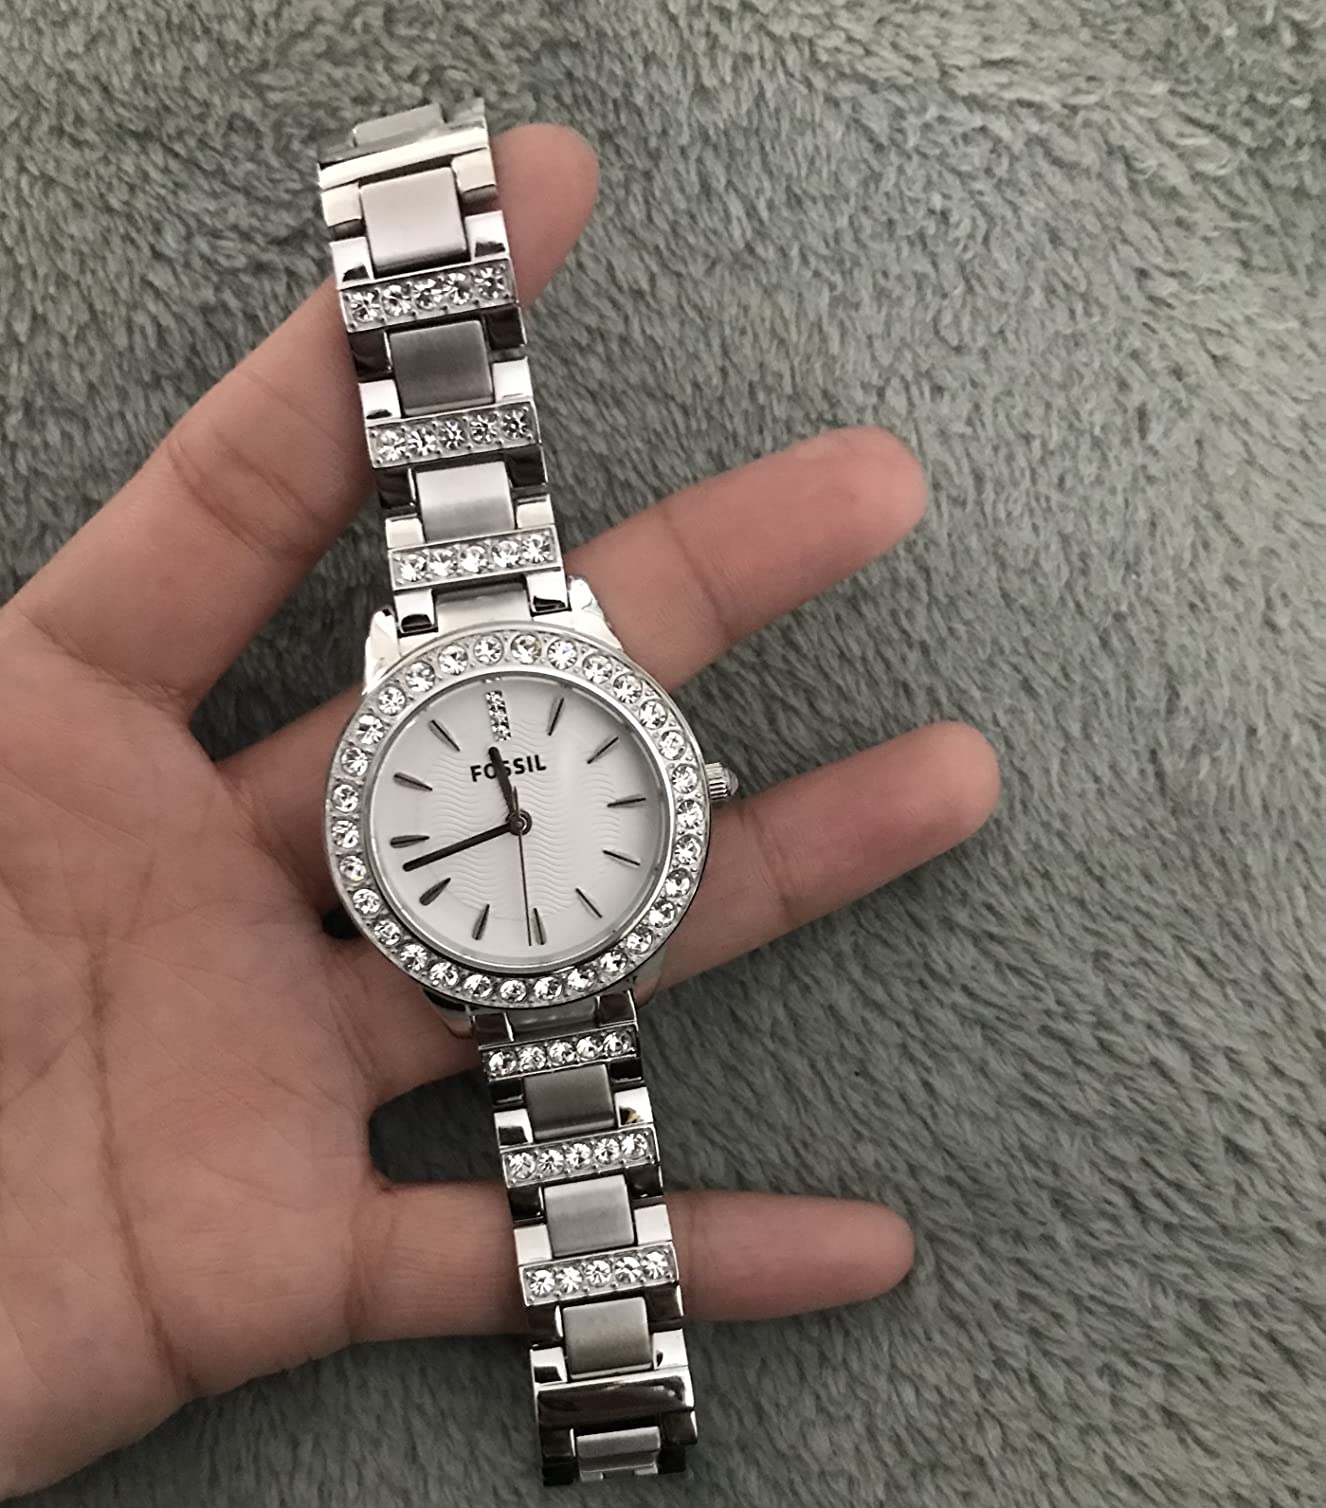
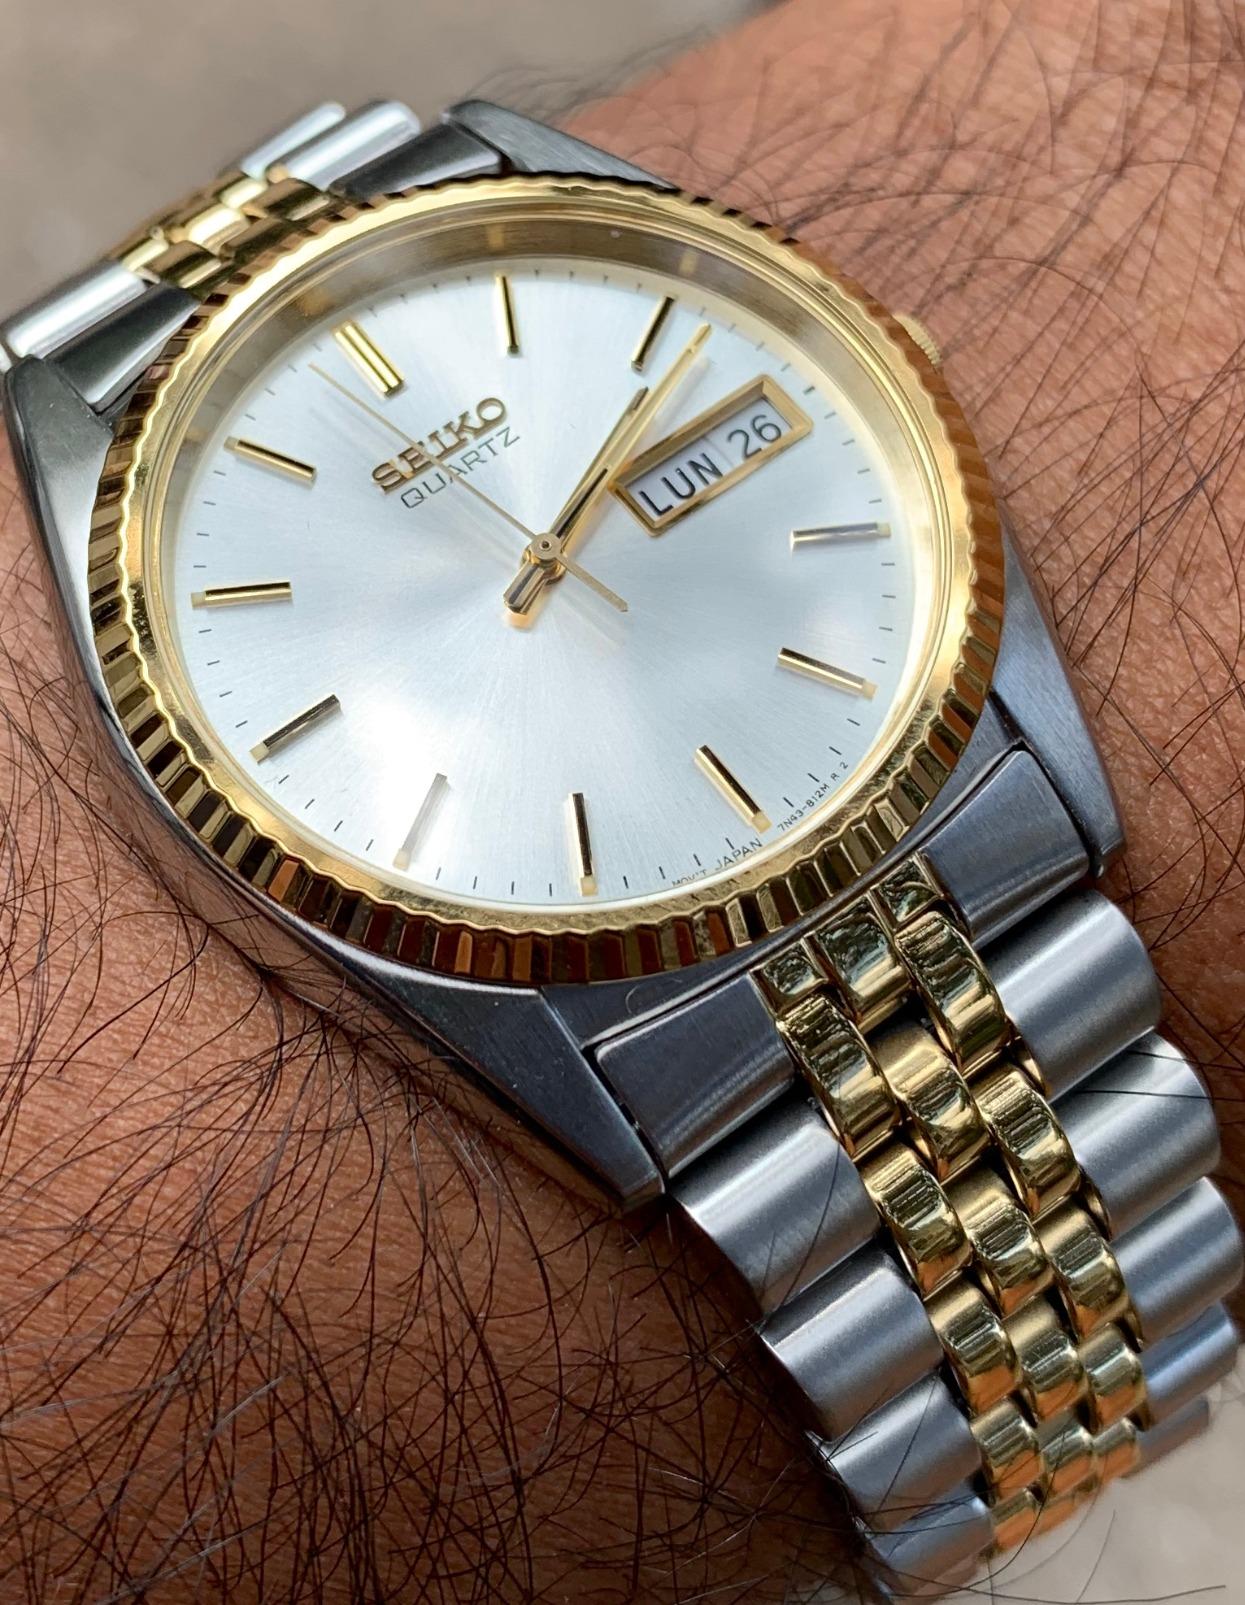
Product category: accessories_watch
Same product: no